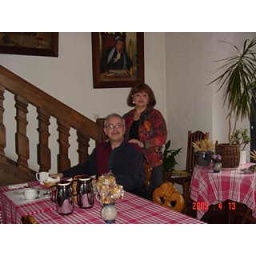
George and Shirley at the bed and breakfast across the street from the Kutzenhausen home in France.